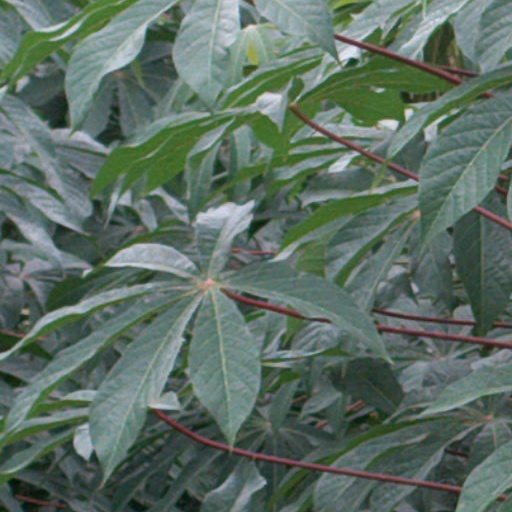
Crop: cassava